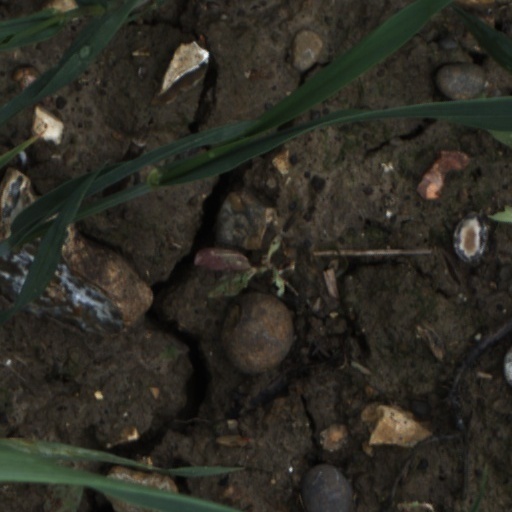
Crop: wheat